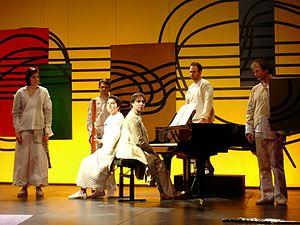
fr:Bruno Belthoise
Bruno Belthoise est un pianiste et improvisateur né le 9 juillet 1964 à Paris.